Bloomsday

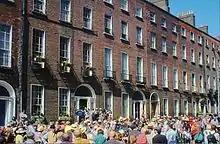
Street party in North Great George's Street, 2004

Since 1994, the Bloomsday Festival has been celebrated in Dublin. The Bloomsday Festival is one-week long and is scheduled on the week of June 16th. The festival involves a range of cultural activities, including "Ulysses" readings and dramatisations, pub crawls and other events. Enthusiasts often dress in Edwardian costume to celebrate Bloomsday, and retrace Bloom's route around Dublin via landmarks such as Davy Byrne's pub. Hard-core devotees have even been known to hold marathon readings of the entire novel, some lasting up to 36 hours. The Bloomsday Festival is organised by the James Joyce Centre on behalf of the city of Dublin.